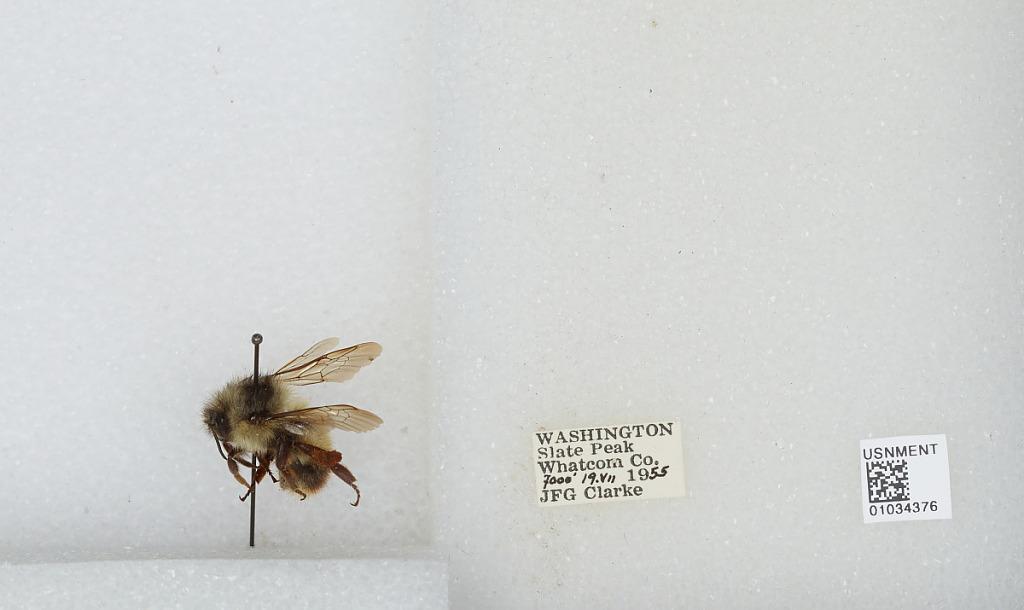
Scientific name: Bombus (Pyrobombus) mixtus Cresson
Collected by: J. Clarke
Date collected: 1955-7-19
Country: United States
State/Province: Washington
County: Whatcom
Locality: Slate Peak
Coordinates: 48.7422, -120.68